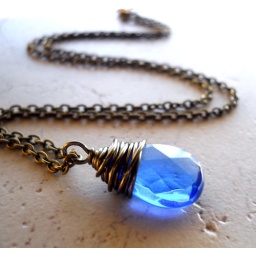
Beautiful faceted blue glass crystal, wire wrapped in antique brass.